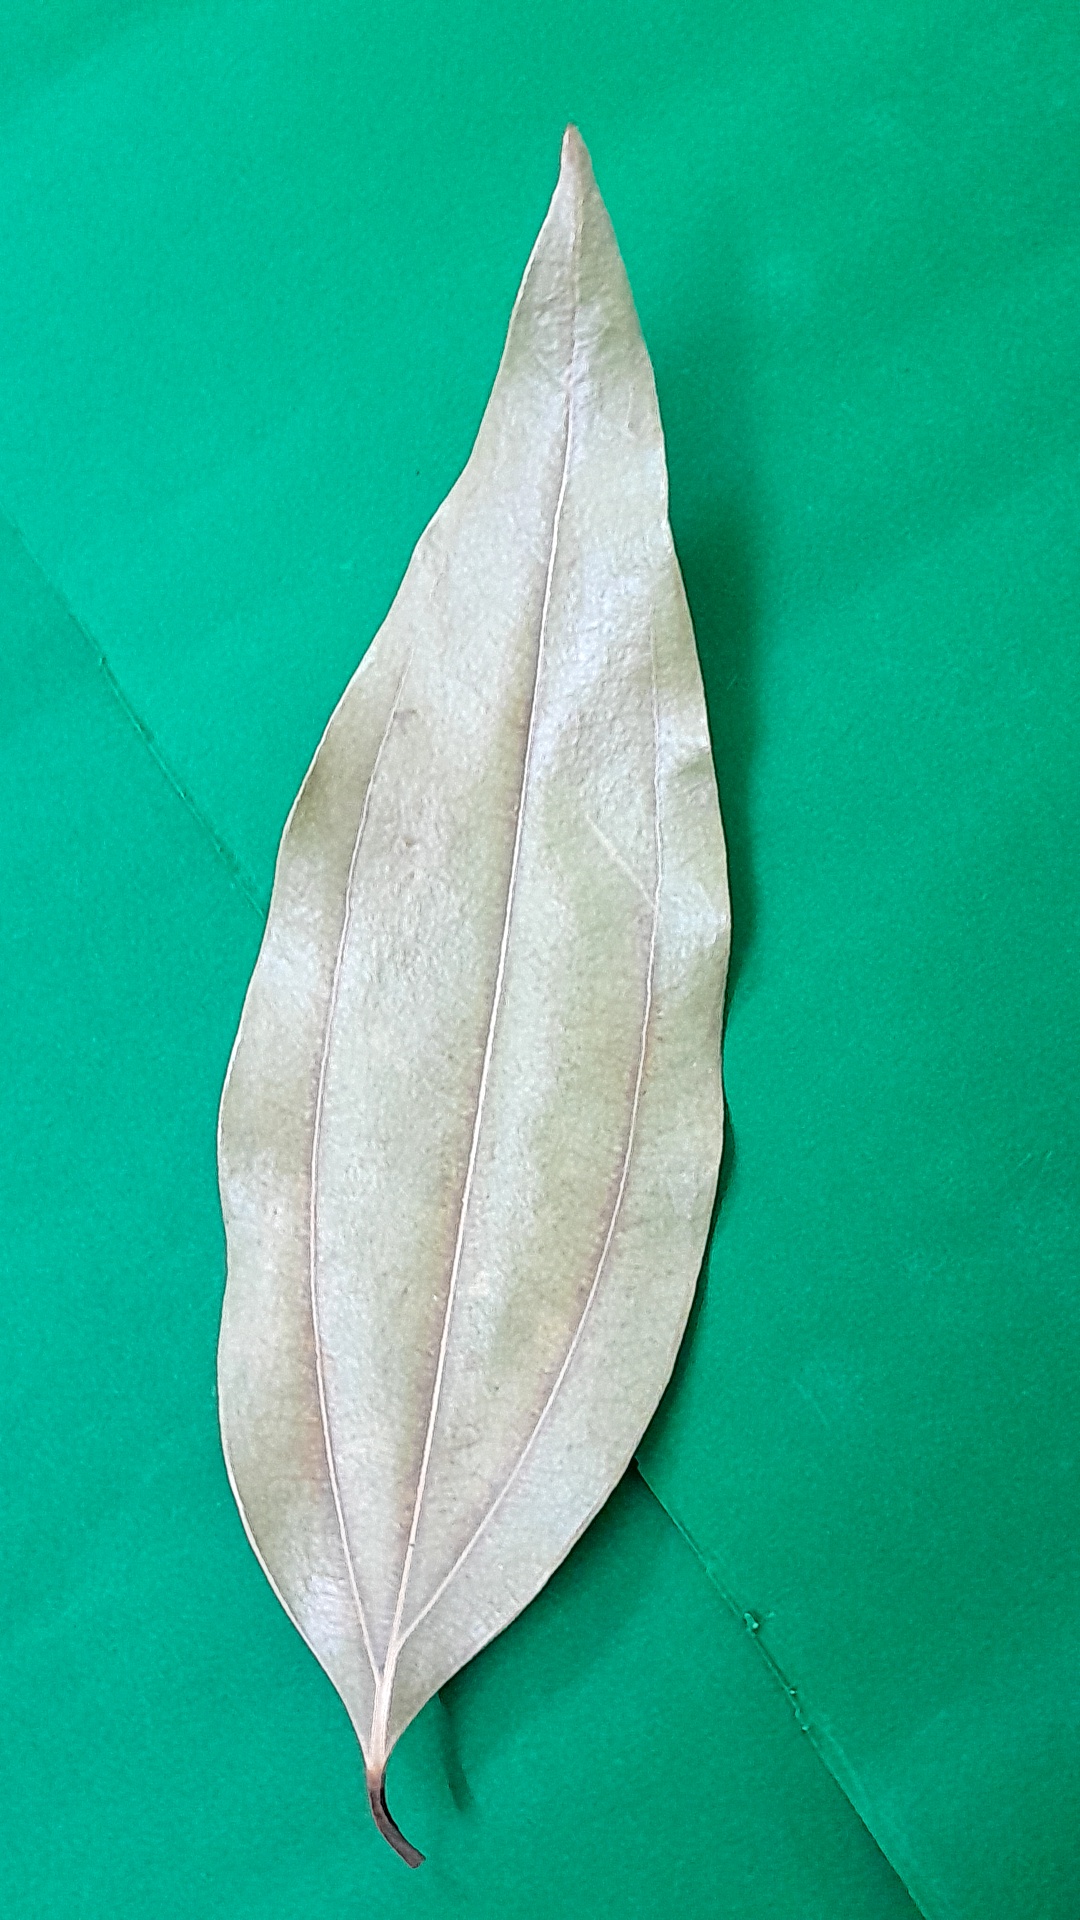
Label: Dry Leaf